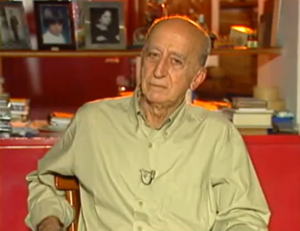
Millôr Fernandes, né le 16 août 1923 à Rio de Janeiro et mort le 27 mars 2012 dans la même ville, est un humoriste, dessinateur, écrivain et journaliste brésilien.